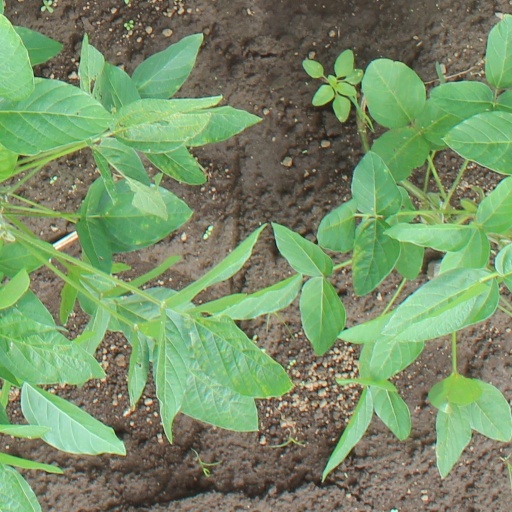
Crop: soybean